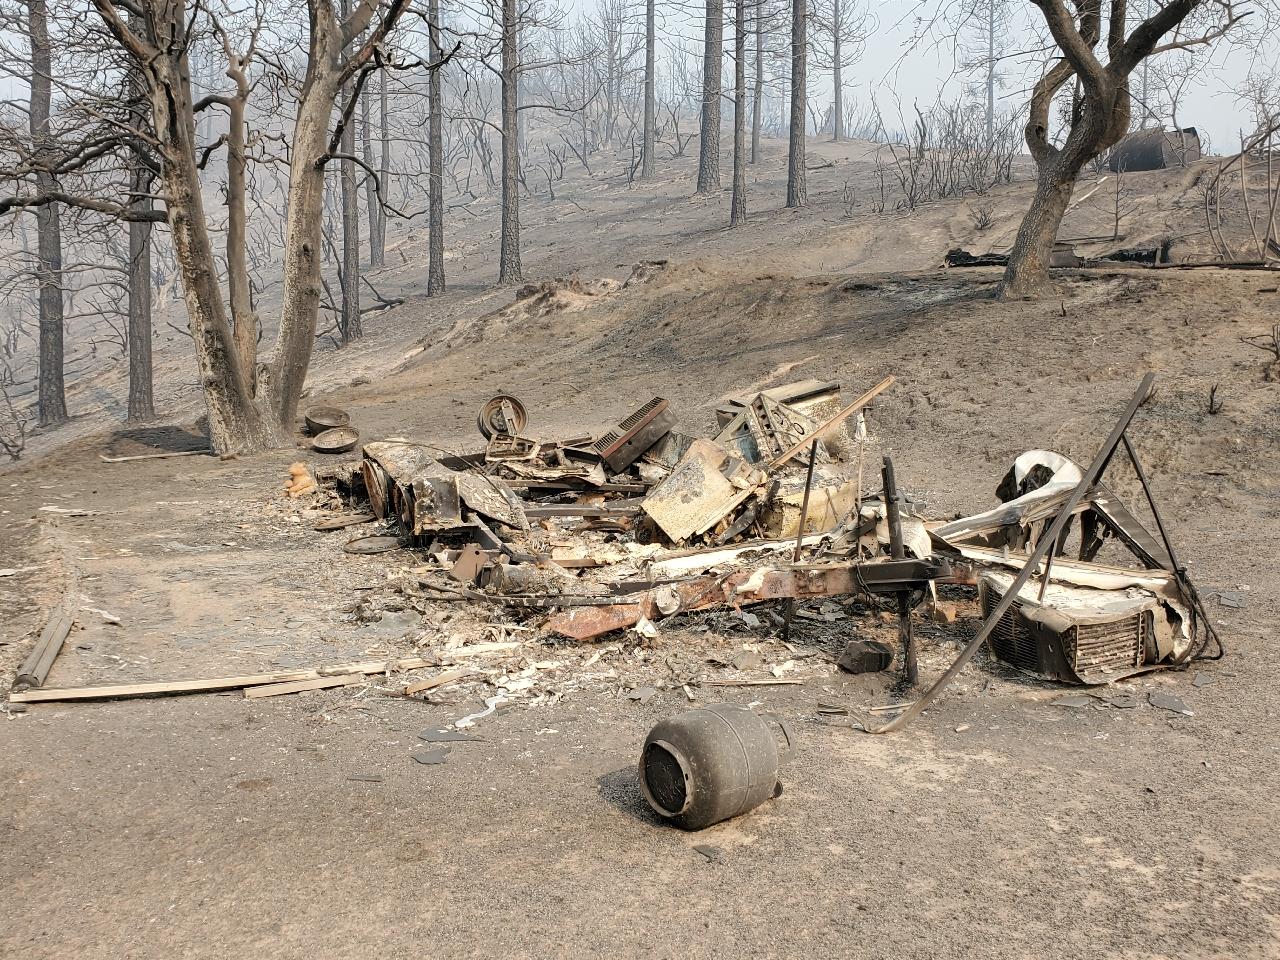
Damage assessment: destroyed